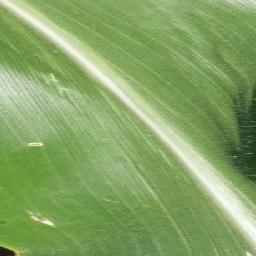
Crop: corn
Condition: (maize)_healthy